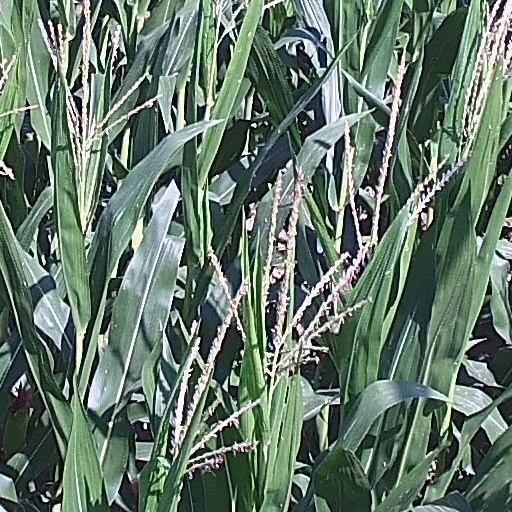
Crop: maize; corn